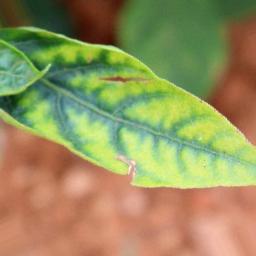
Label: nutritional